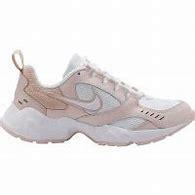
Brand: Nike
Model: Air Heights